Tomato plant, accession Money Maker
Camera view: bottom (45 deg); turntable rotation: 330 degrees
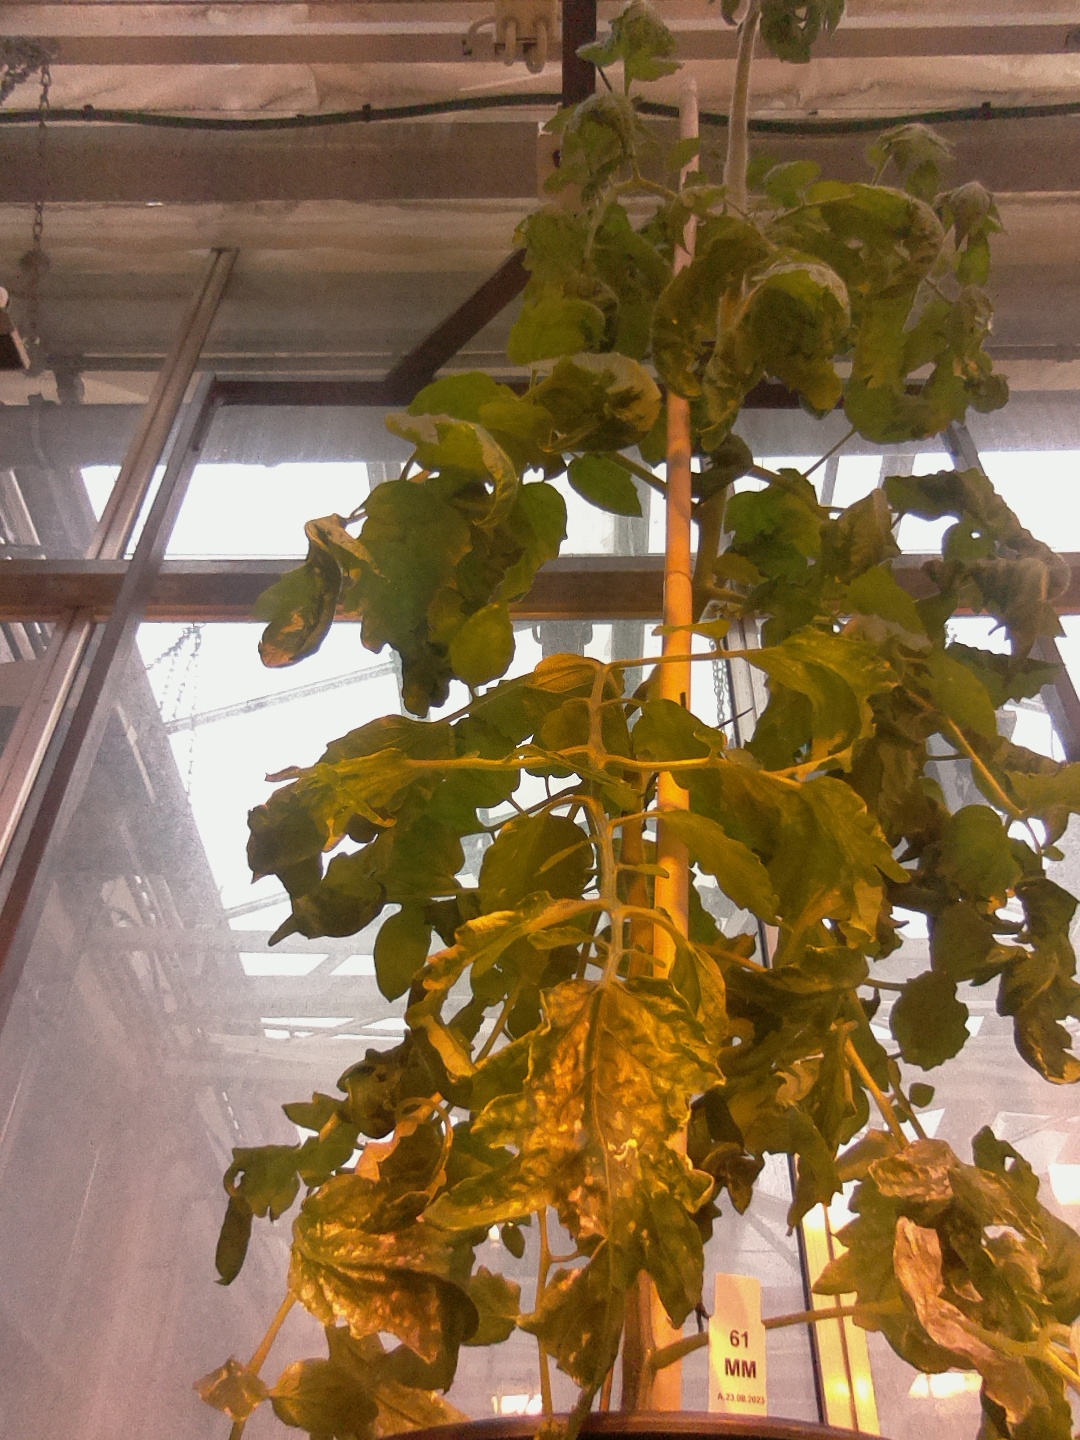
BBCH growth stage 63: 30%-40% of flowers open